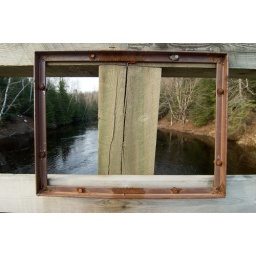
An old sign on the bridge in Arrowhead Park. I fished off this bridge over 30 years ago.